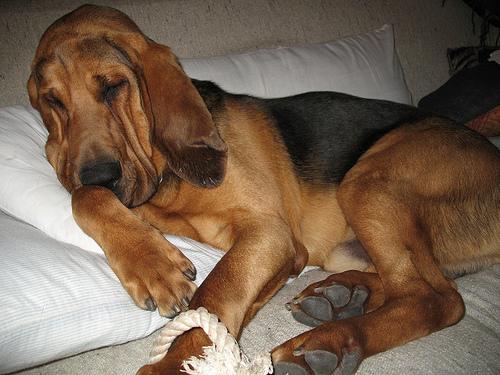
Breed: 207-n000044-bloodhound